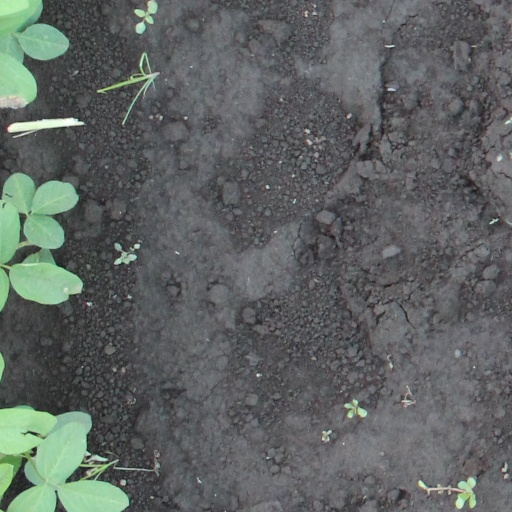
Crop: soybean